Sex Madness

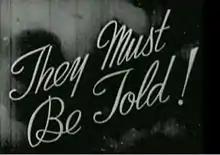
Opening shot of the film "Sex Madness" (1938).

The film has fallen into the public domain and can be freely downloaded from multiple websites including Wikipedia itself: :File:Sex Madness (1938).webm.